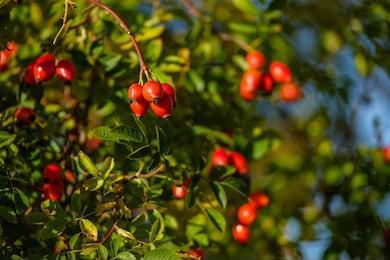
Label: Dragonfruit